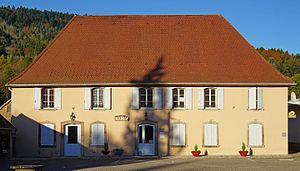
La mairie de Fresse.
Fresse est une commune française située dans le département de la Haute-Saône, en région Bourgogne-Franche-Comté.